Henrik Malyan

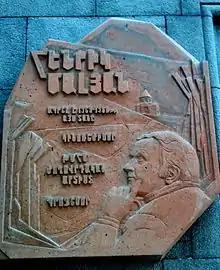
Plaque of Henrik Malyan on Mashtots Avenue, Yerevan

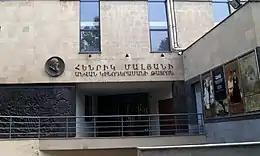
Henrik Malyan Theatre (founded in 1980), 18 Vardanants St, Yerevan

Henrik Sureni Malyan (also transliterated Henrik Malian; September 30, 1925 – March 14, 1988) was an Armenian film director and writer.